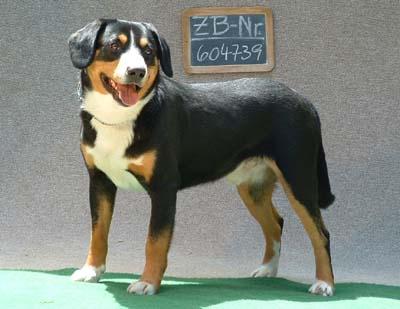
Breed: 221-n000055-EntleBucher